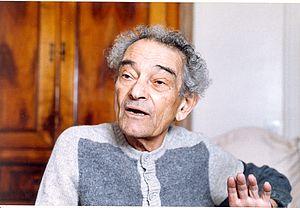
Le cinéaste Georges Rouquier en 1984
Georges Rouquier est un acteur et réalisateur français, né le 23 juin 1909 à Lunel-Viel et mort le 19 décembre 1989 à Paris.